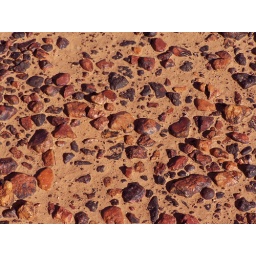
rocks in sand